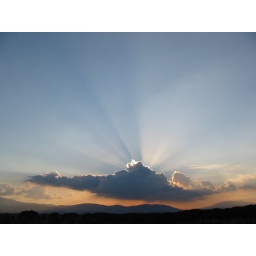
Big dark cloud in the sky